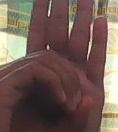
ASL sign: 0